Volodymyr Biletskyy

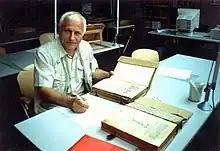
Biletskyy in 2005

He has published over 450 academic papers, including more than 30 books (monographs, course books, dictionaries, and encyclopedias). He is also the author of over 200 articles in popular science and science magazines. He is a founder and editor-in-chief of the national scientific and informational-analytical magazine Skhid (since 1995 an academic periodical on philosophy, history and economics) and the founder and co-editor of the Donetsk Herald of Shevchenko Scientific Society.